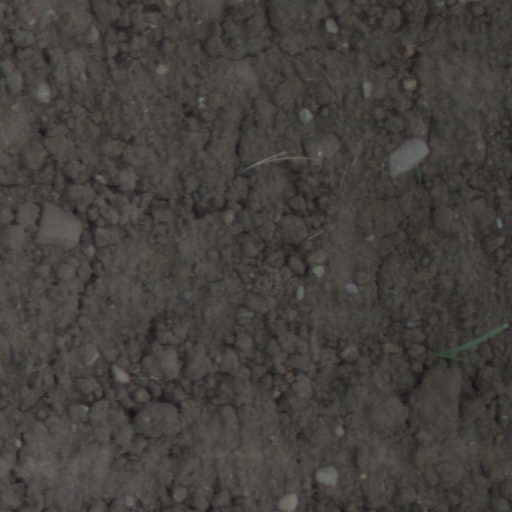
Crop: wheat